Eucalyptus tetrodonta

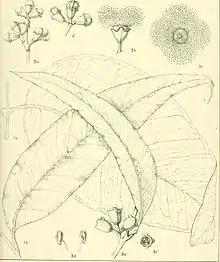
Illustration from Maiden's "A Critical Revision of the Genus Eucalyptus"

Eucalyptus tetrodonta, commonly known as Darwin stringybark or messmate, is a species of medium-sized to tall tree that is endemic to northern Australia. It has rough, stringy or fibrous bark on the trunk and branches, lance-shaped leaves arranged in opposite pairs, flowers buds in groups of three, whitish to cream-coloured flowers and cylindrical fruit.